Kate Harrisson

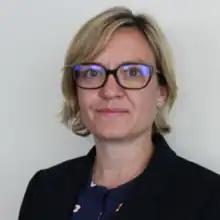

Kate Harrisson is a British diplomat. She was the British Ambassador to Peru from 2018 to 2022, when she was replaced by diplomat Gavin Cook.